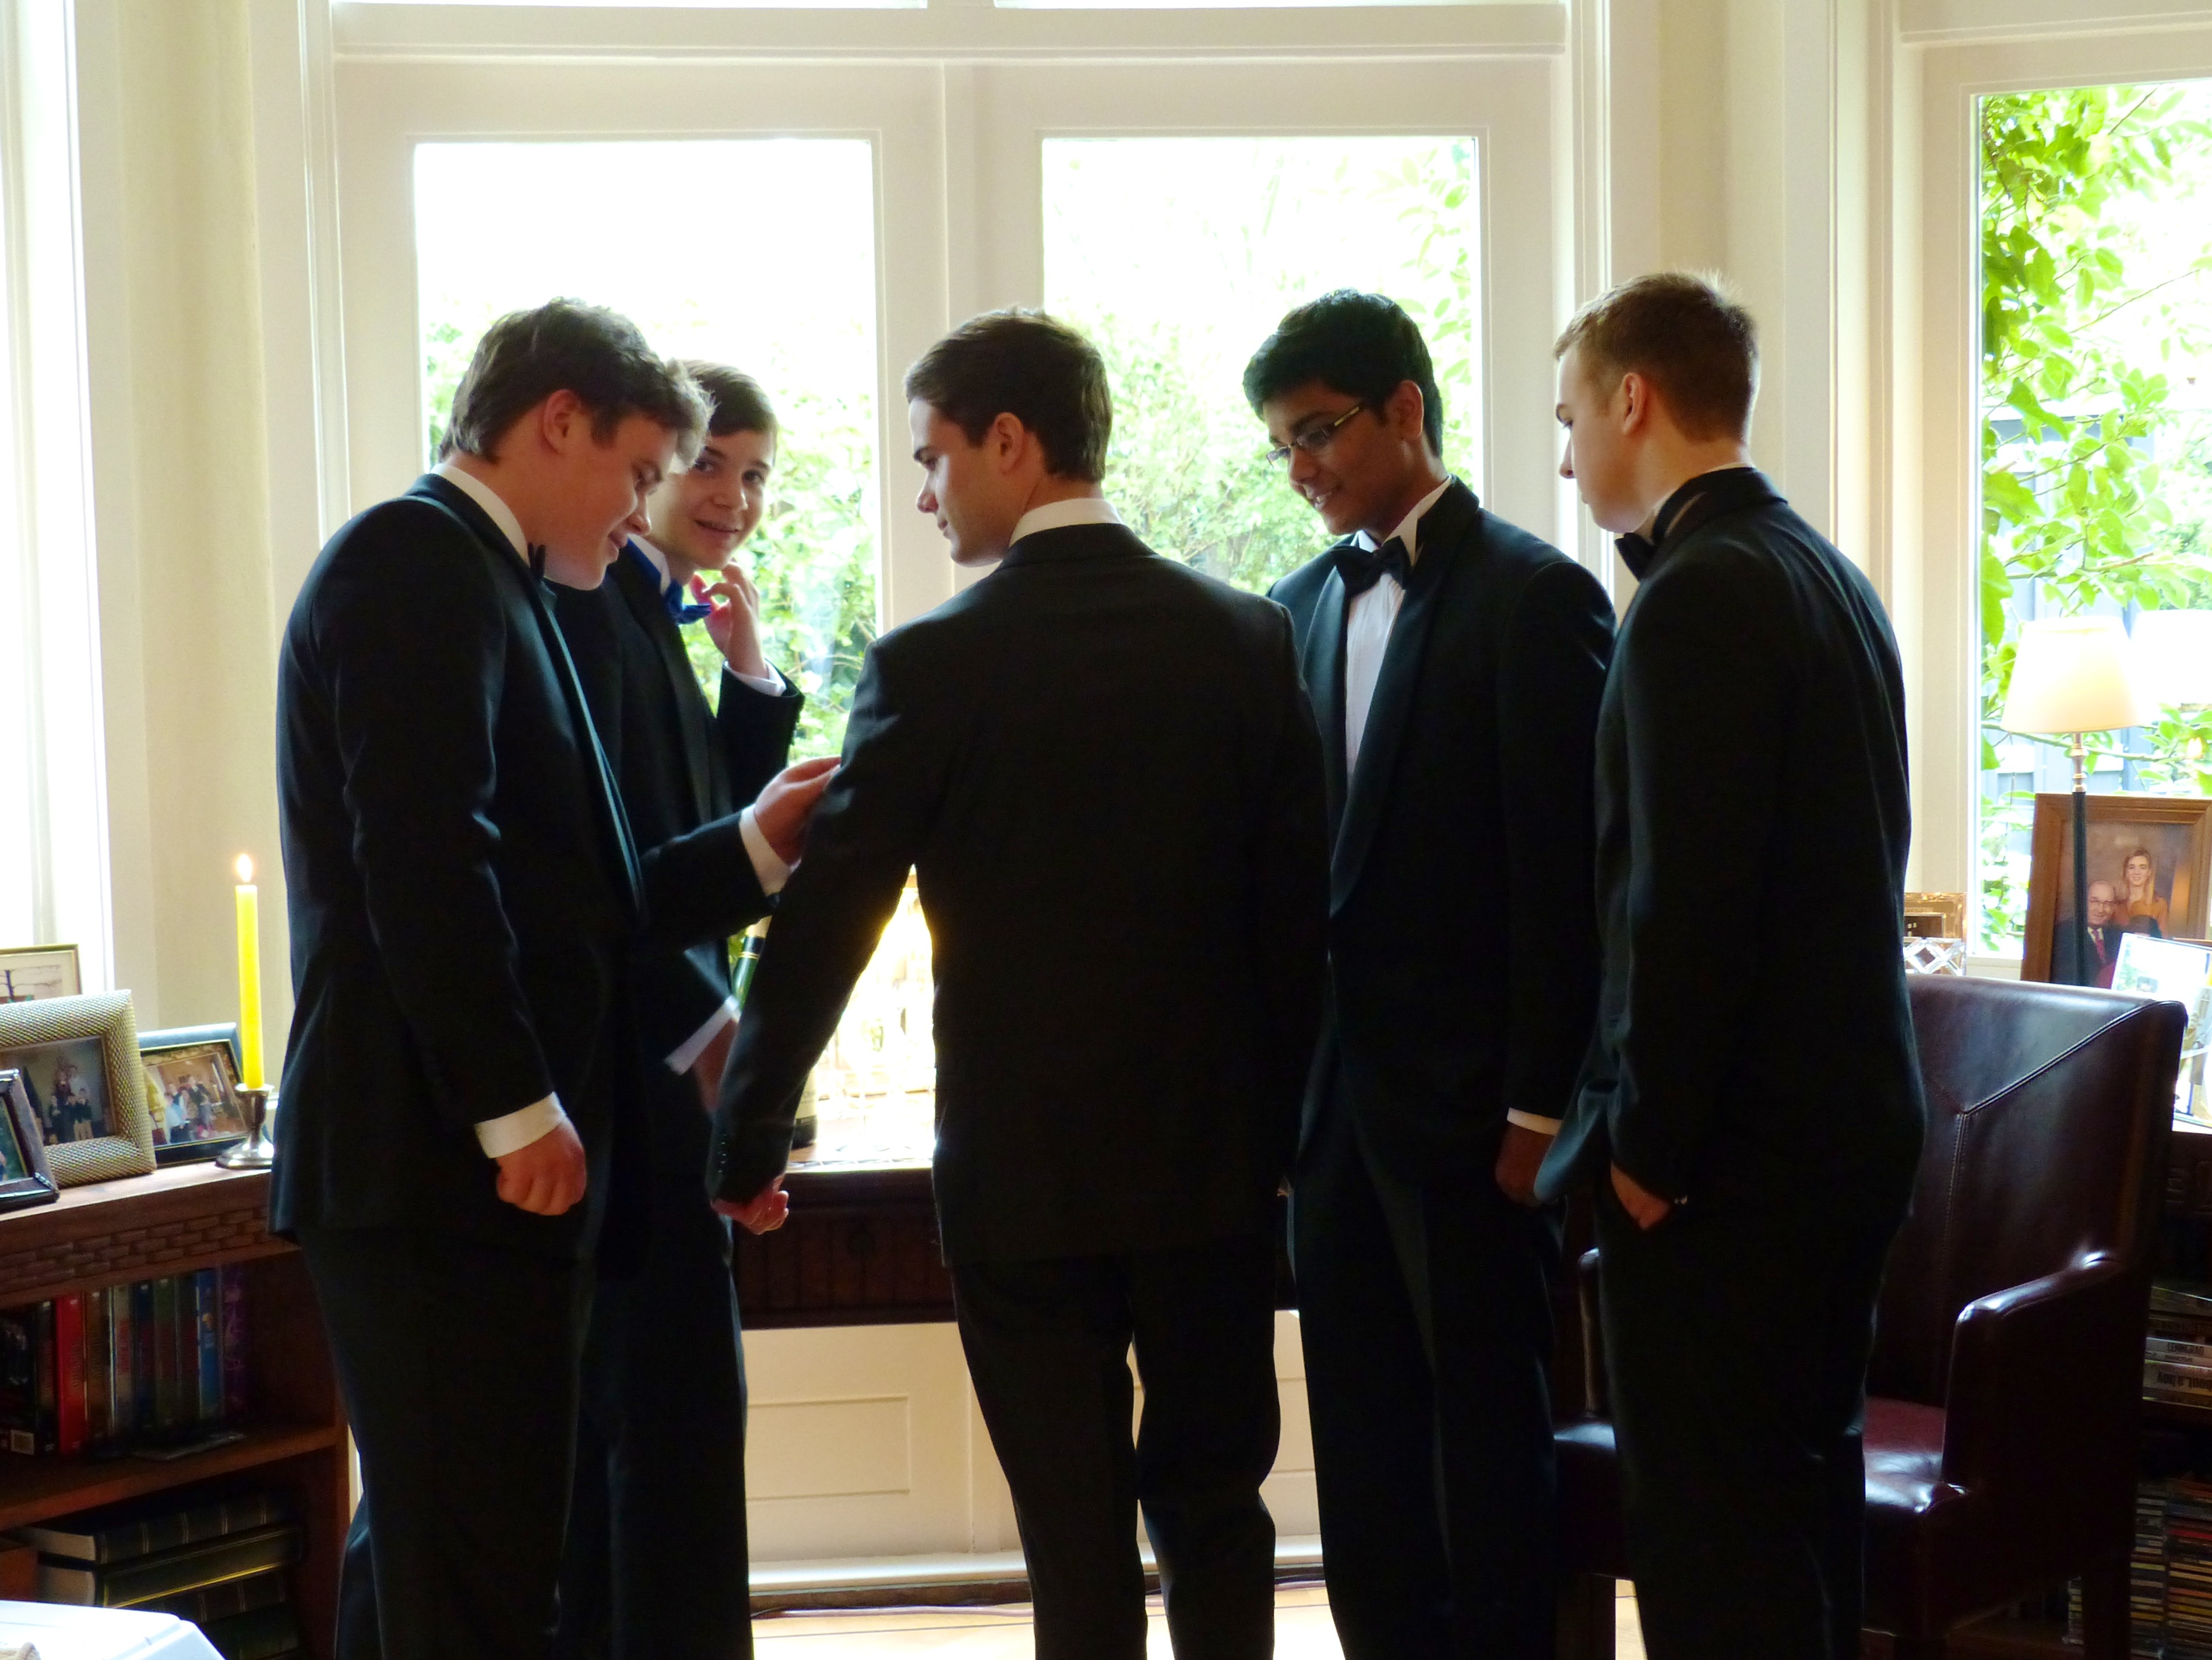
ceremony, party, highschool, prom